Taylor Chain

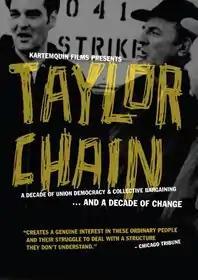

Taylor Chain I & II are a pair of documentary films, produced by Kartemquin FIlms, that first examine a seven-week workers' strike at a Hammond, Indiana, chain manufacturing plant and then follow the collective bargaining process of the same plant one decade later. Originally released by Kartemquin as two separate short documentaries in 1980 and 1984, "Taylor Chain I & II" were released together to show how the decade-long labor movement was affected by the recession and anti-union legislation of the early 1980s.